Thomas Griffin (Royal Navy officer)

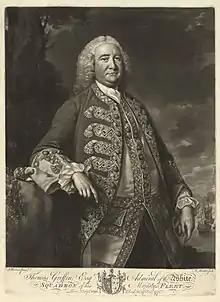
"Thomas Griffin", Admiral of the White

Admiral Thomas Griffin (c. 1692 – 23 December 1771) was a Royal Navy officer who served in the War of Jenkins' Ear. He later became Commander-in-Chief of the East Indies Station.